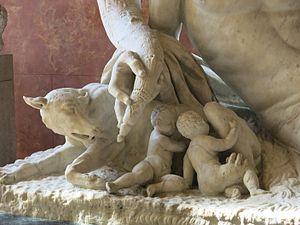
Détail de Romulus et Remus sur la grande sculpture du Tibre au Musée du Louvre.
La Statue du Tibre avec Romulus et Rémus est une grande statue de la Rome antique exposée au musée du Louvre. C'est une allégorie du fleuve le Tibre qui arrose la ville de Rome.